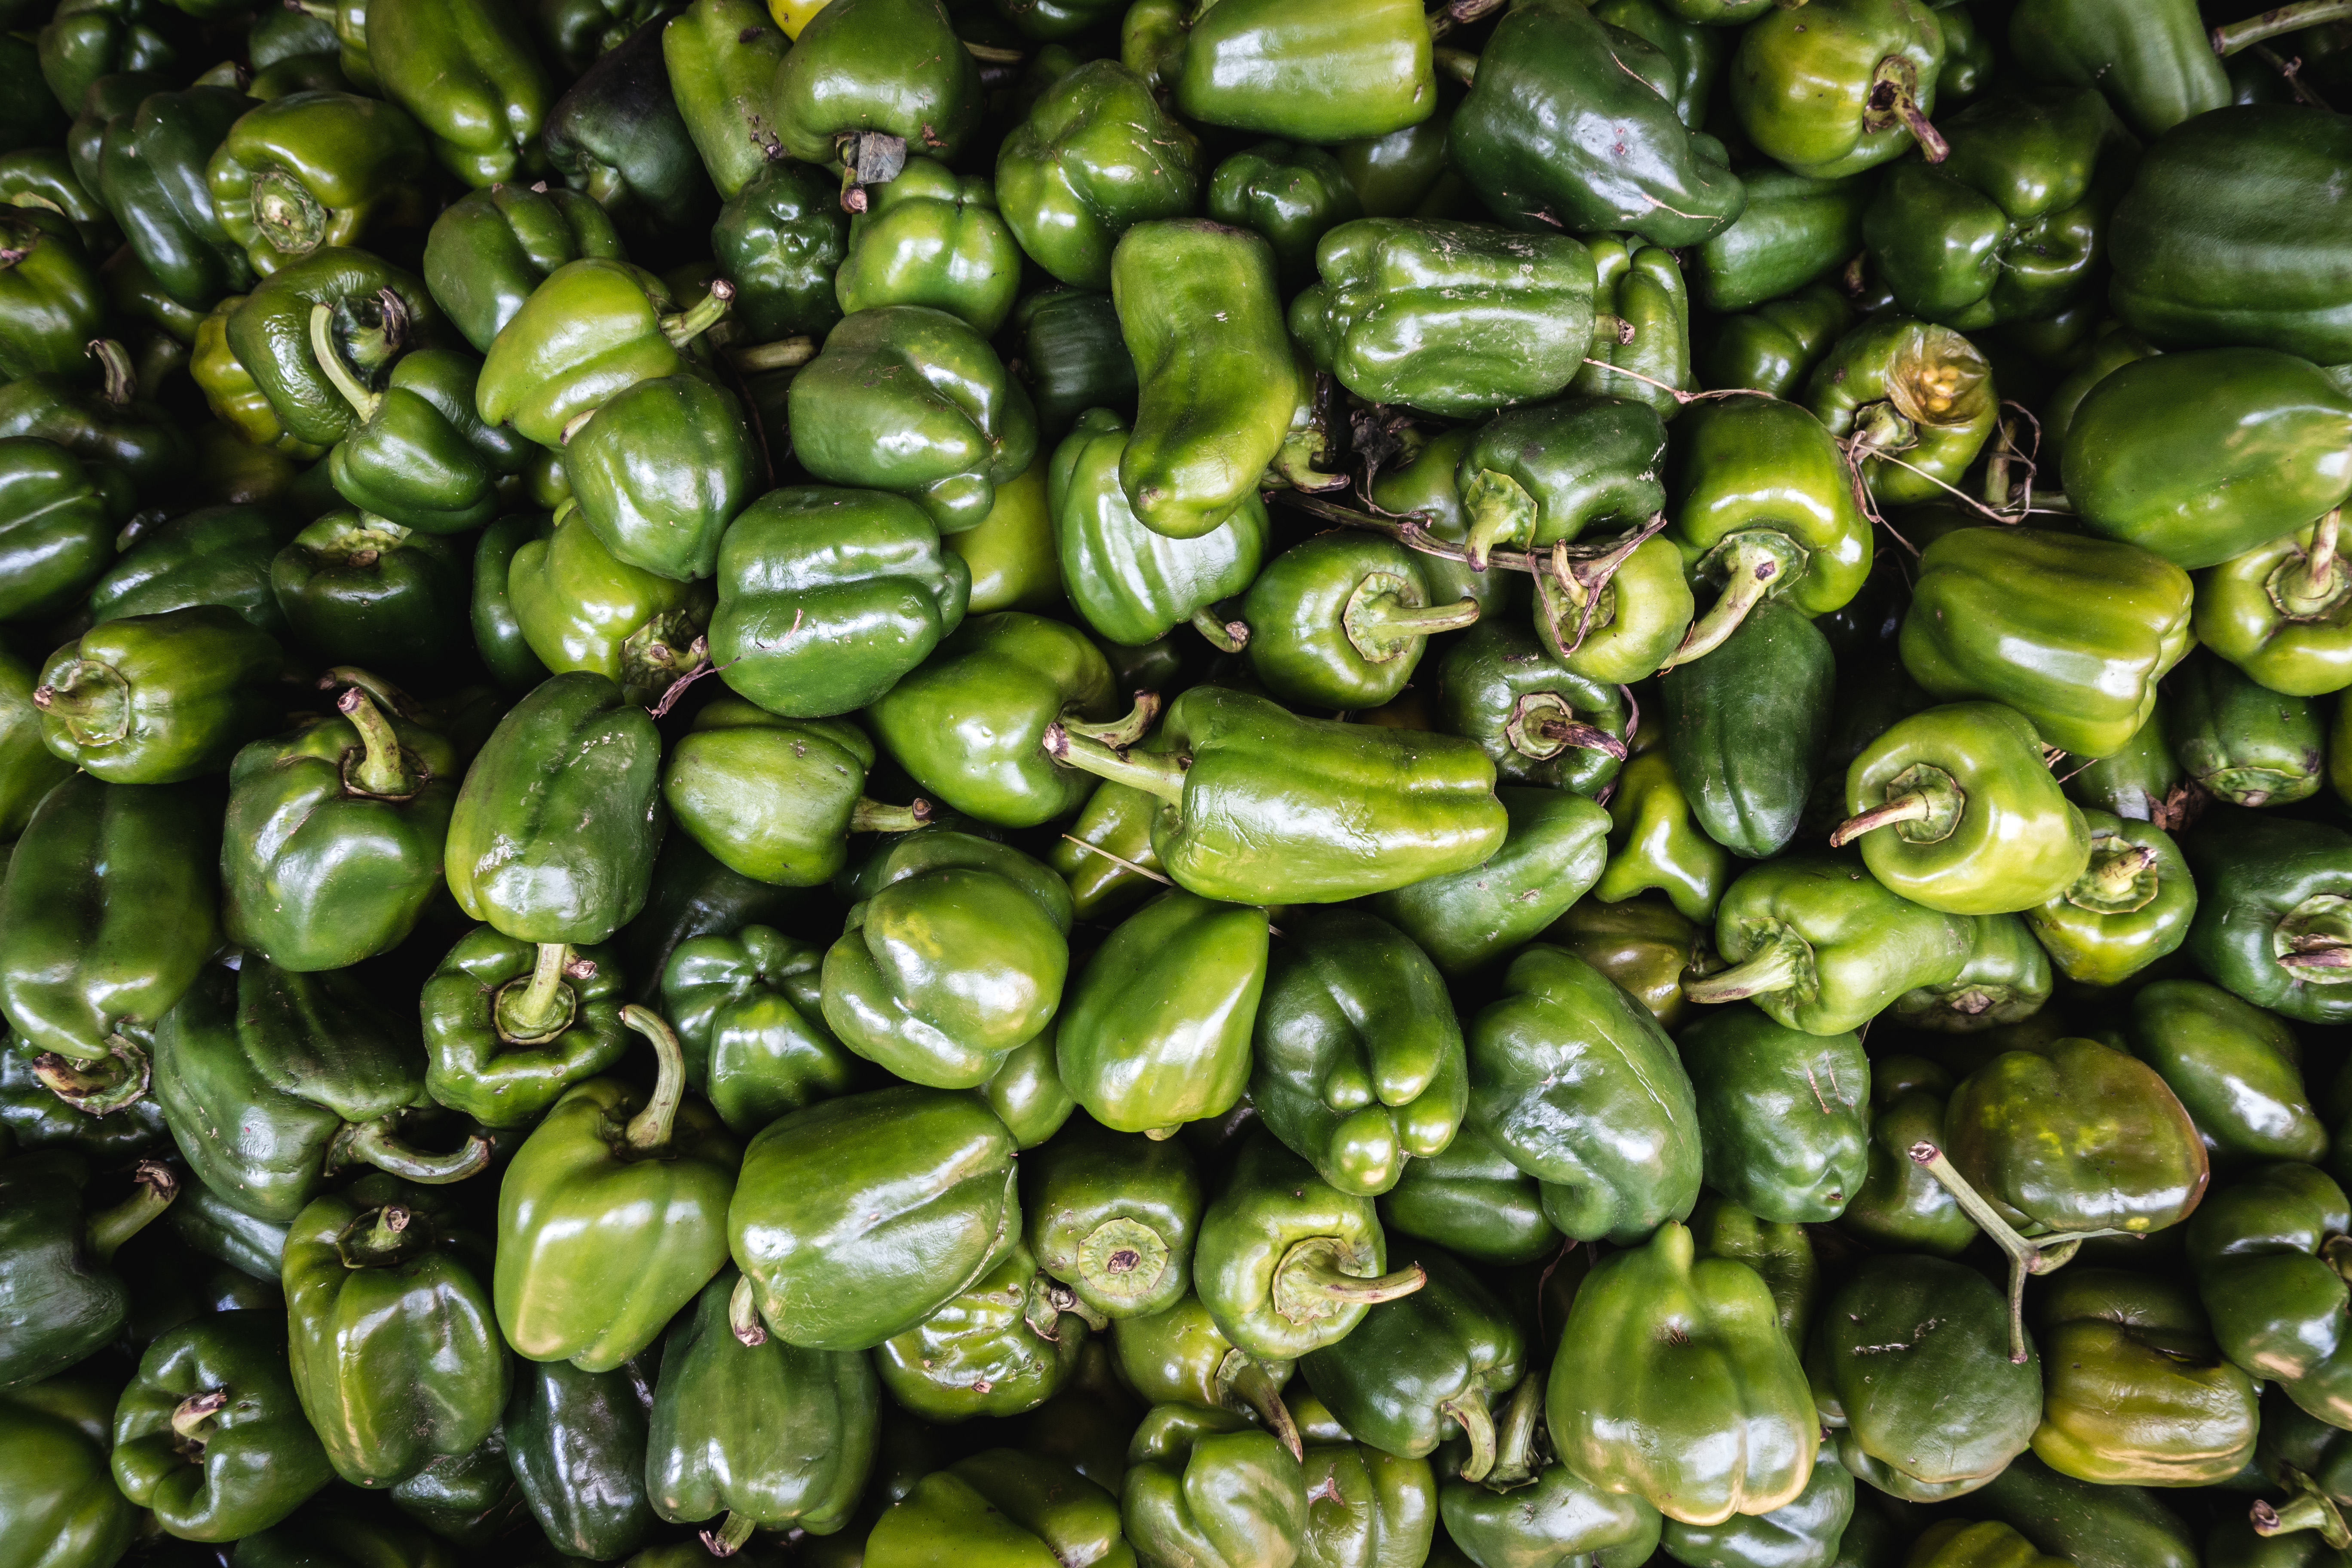
natural foods, vegetable, bell peppers and chili peppers, plant, food, chili pepper, poblano, pimiento, produce, capsicum, ingredient, nightshade family, vegetarian food, flowering plant, local food